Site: brandenburg
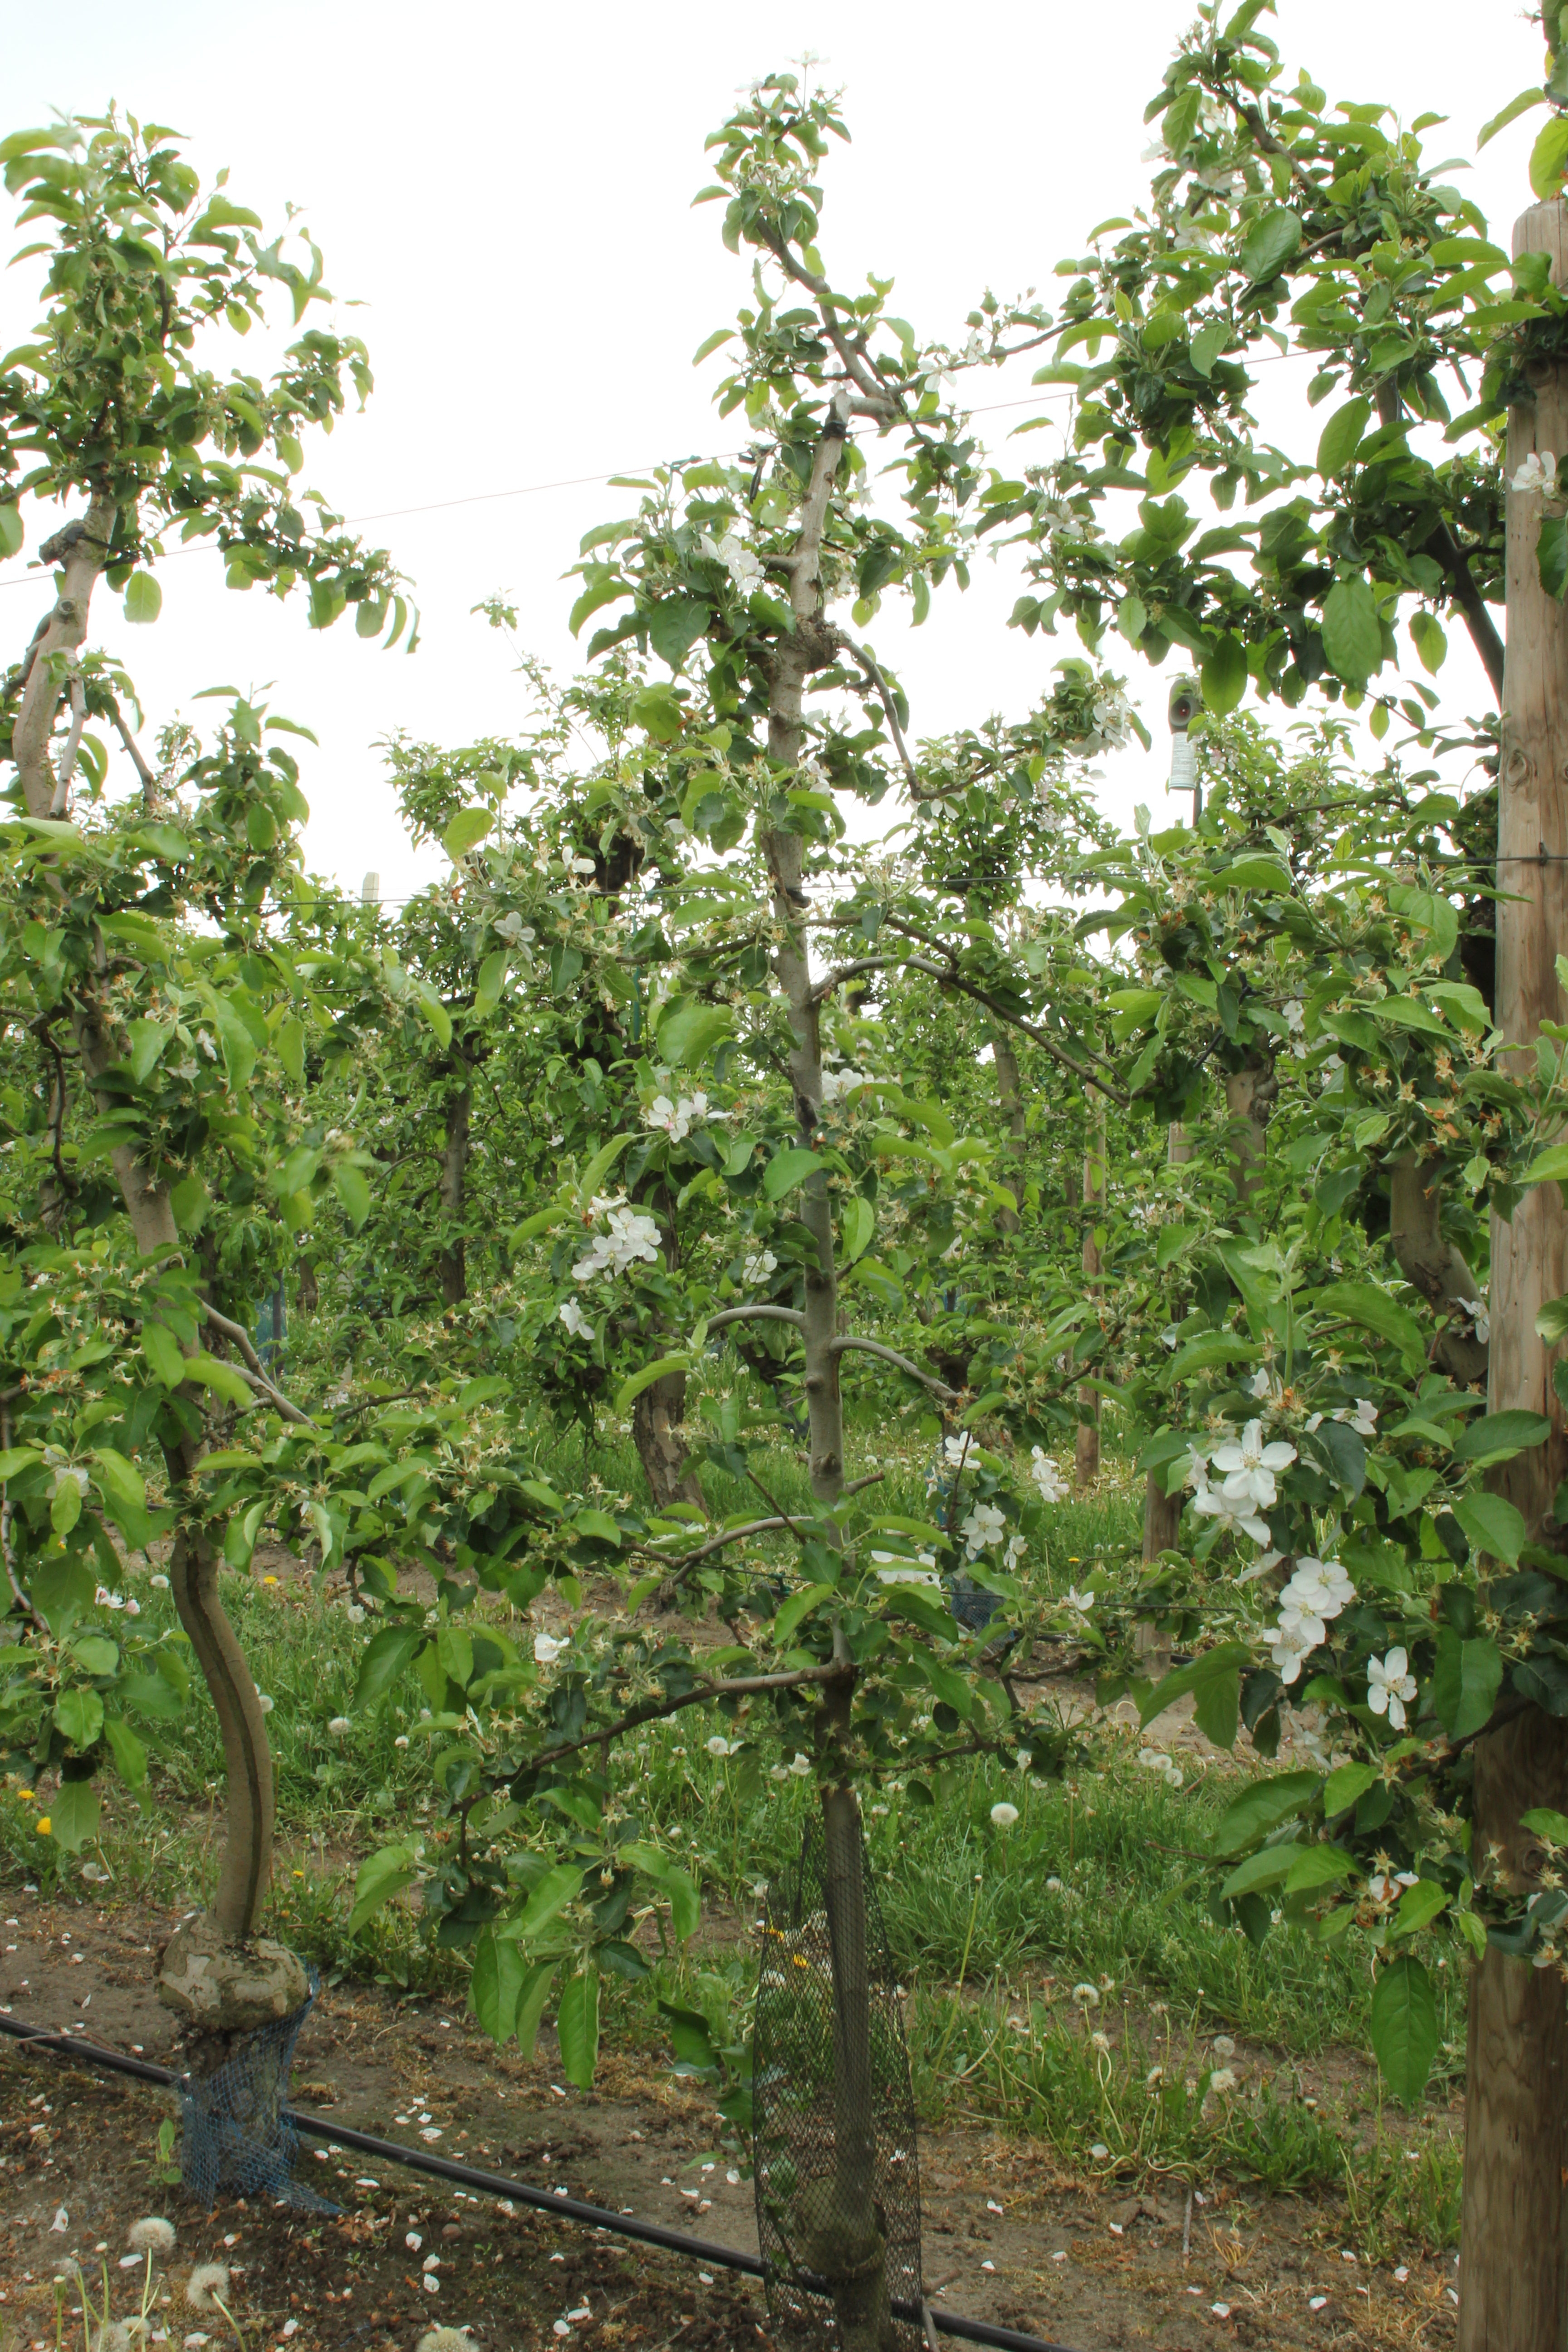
Growth stage (BBCH 67): Flowering